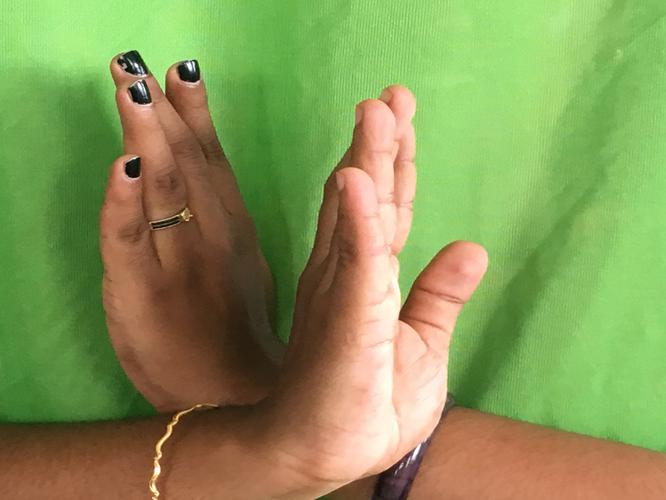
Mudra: Swastikam
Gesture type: double_hand